Eddie Kelly (boxer)

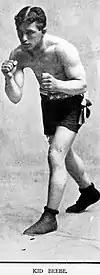
Kid Beebe

The "Evening World" wrote after his match with Kelly, that "Hoey is a rugged lad who likes to fight in close, his specialty being swapping punches at close range. The "World" went on to note that "in this style he (Hoey) met his master in Kelly, who would lead with a left jab and then tear in with head down, working both hands like piston rods for his opponent's mid-section." Shortly before his bout with Attell, Kelly had an important win against Kid Beebe on November 22, 1907, which he won on a disqualification. Beebe was a prolific boxer with over 250 career fights. He once beat Jack Britton and fought the great welterweight Leo Houck. Beebe may have had a disadvantage against Kelly due to his short stature. In May and November 1906, Kelly fought Tommy O'Toole, who in September 1909 would also contend for the Featherweight Crown against Attell.